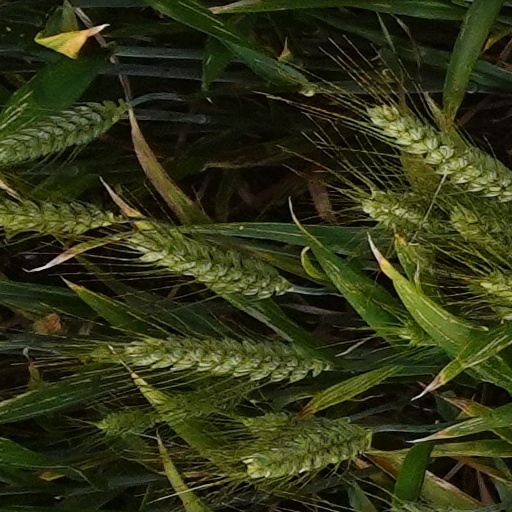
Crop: wheat